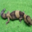
Label: lizard